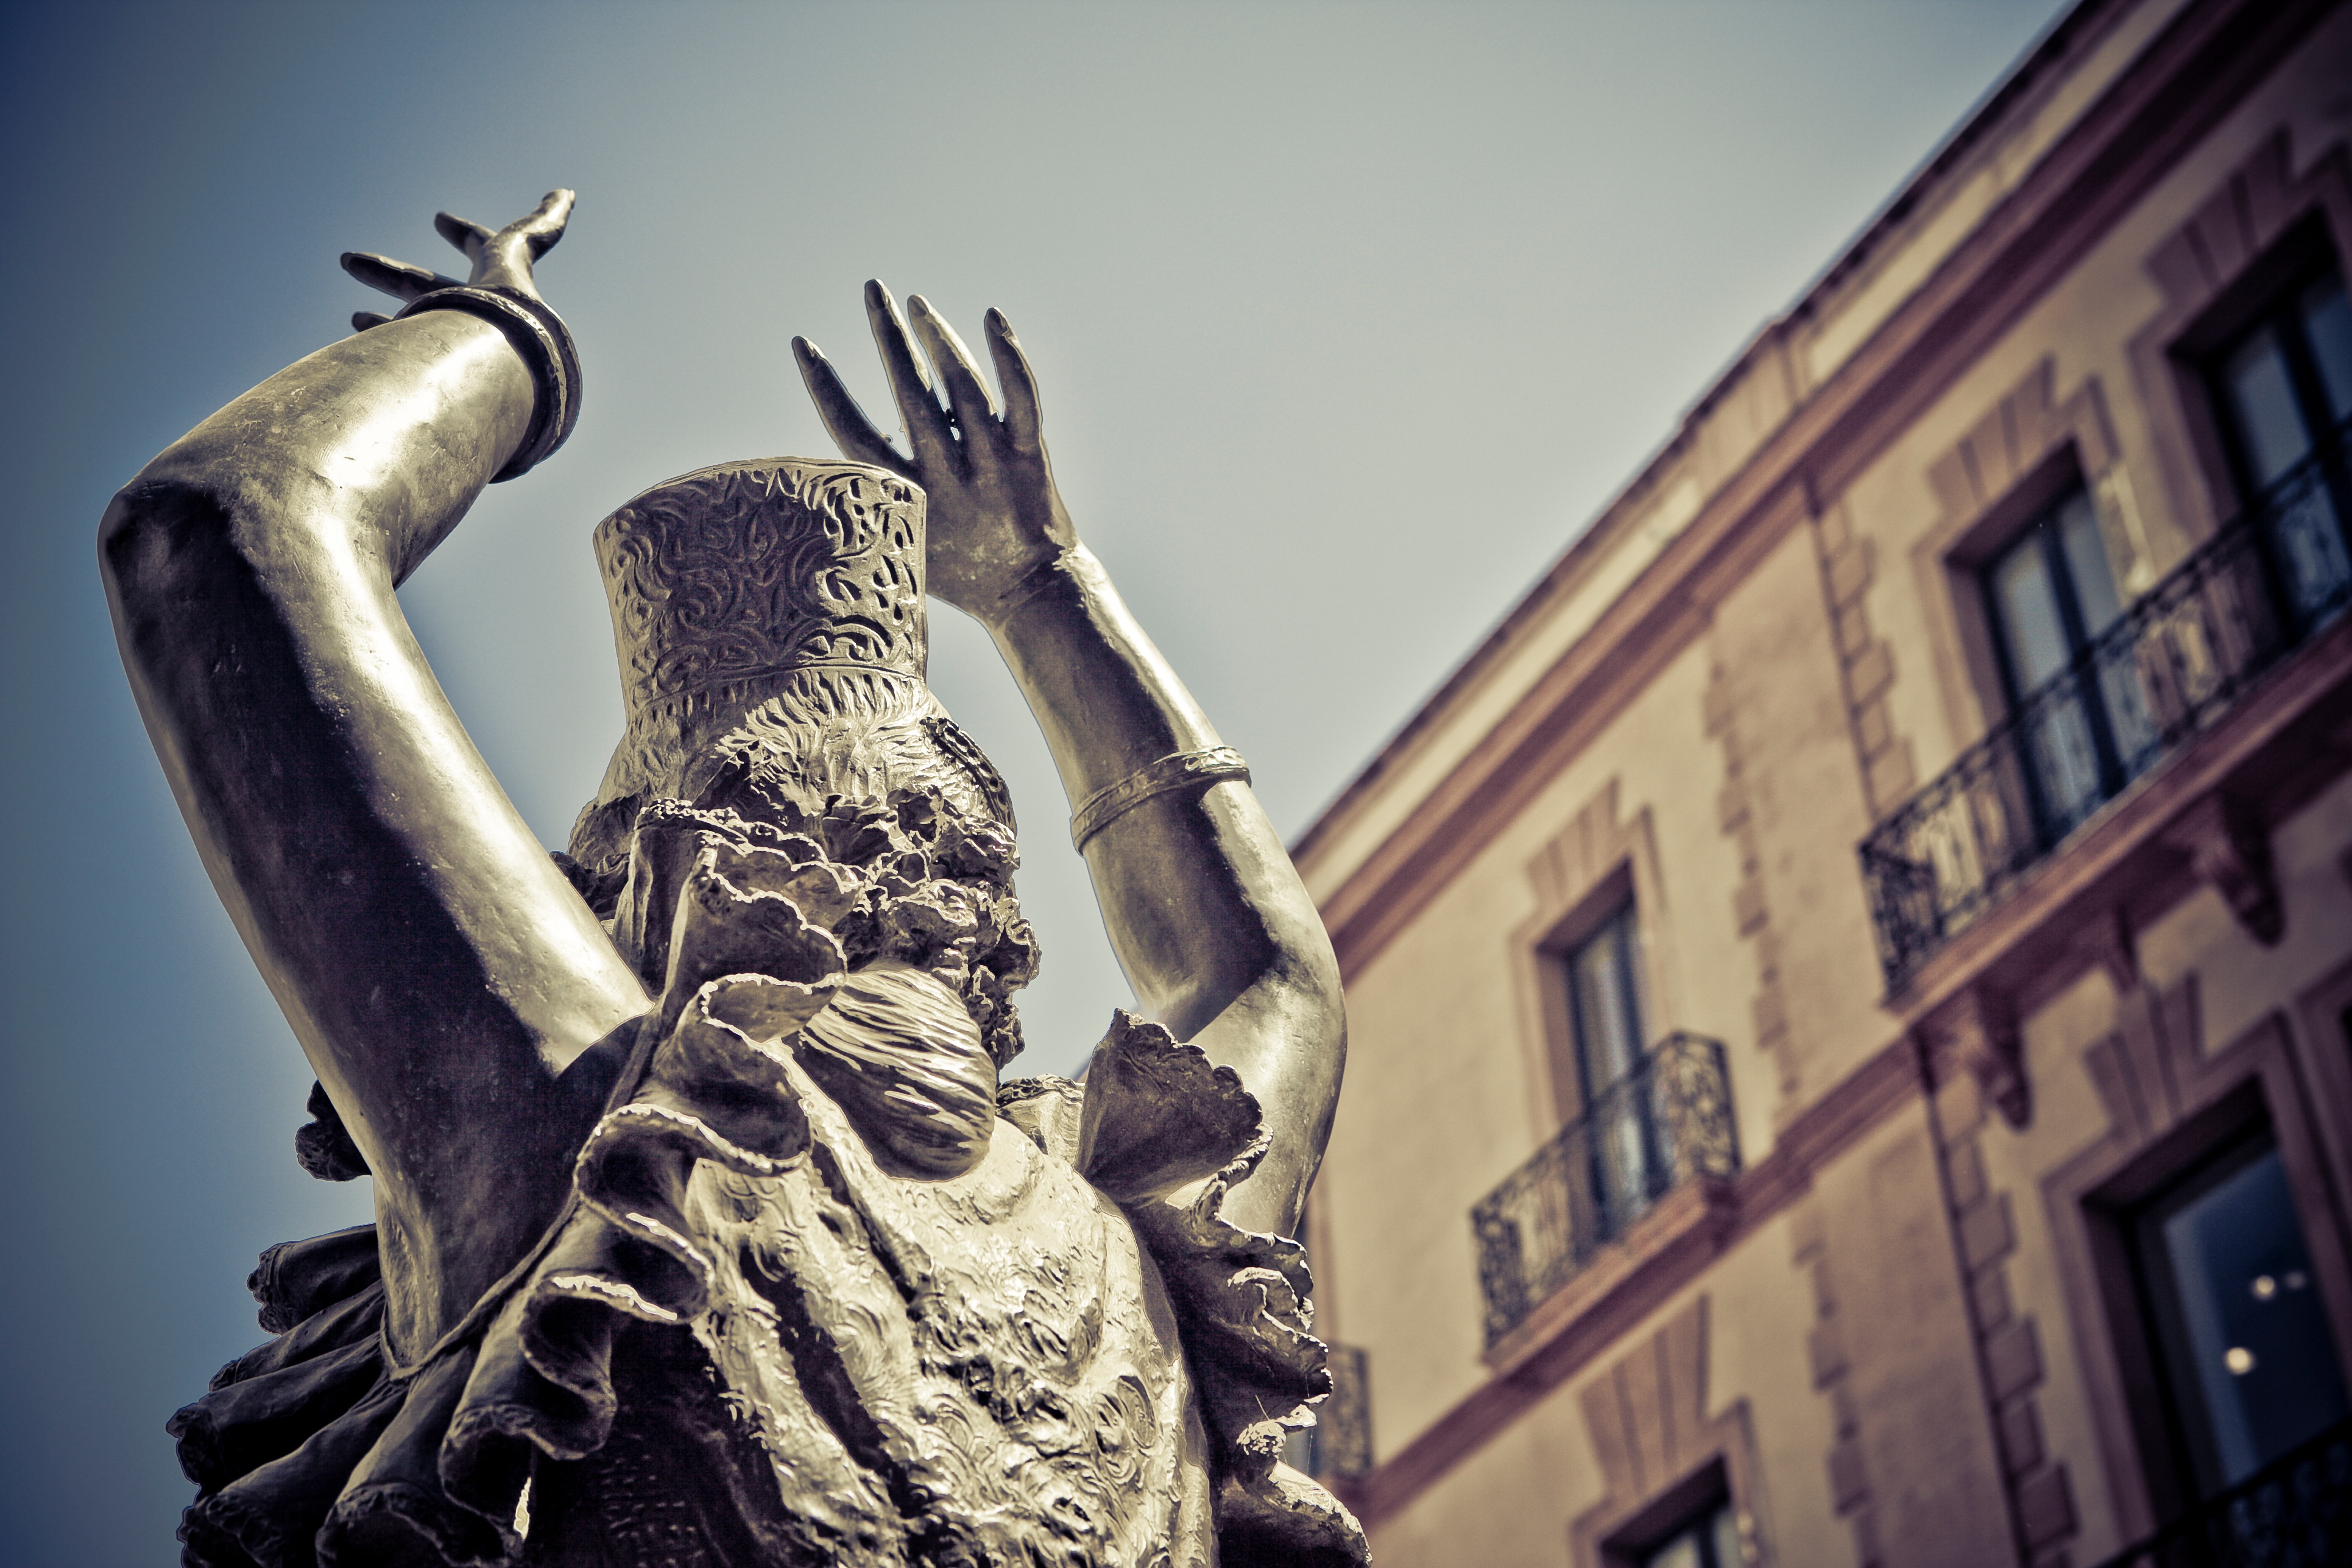
photography, monument, statue, sculpture, art, photograph, image